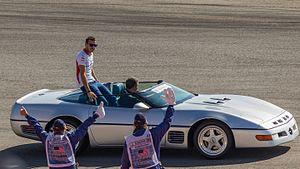
Jules Bianchi durant la parade des pilotes au Grand Prix des États-Unis 2013.
Jules Bianchi, né le 3 août 1989 à Nice et mort le 17 juillet 2015 dans la même ville, est un pilote automobile français. Issu d'une célèbre famille du sport automobile, il est le petit-fils de Mauro Bianchi et le petit-neveu de Lucien Bianchi. Il participe à 34 Grands Prix de Formule 1 entre 2013 et 2014.